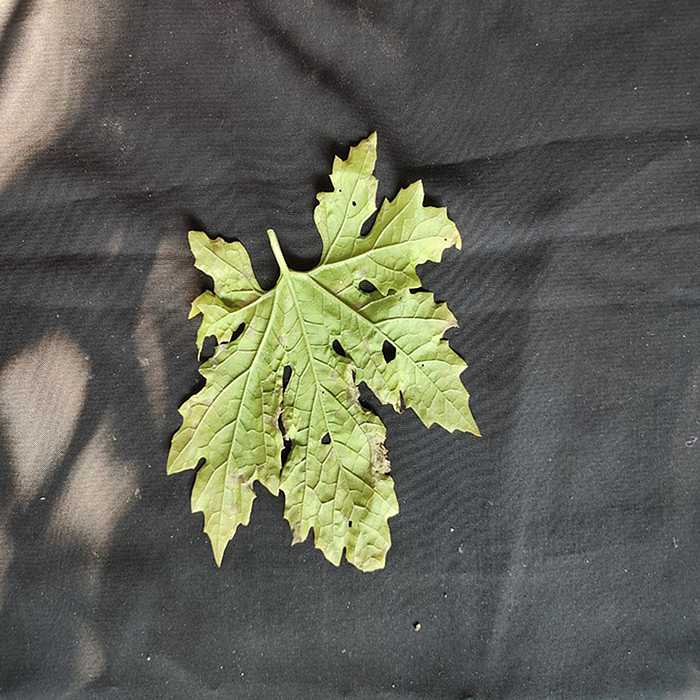
Plant: Bitter Gourd
Label: Downey mildew